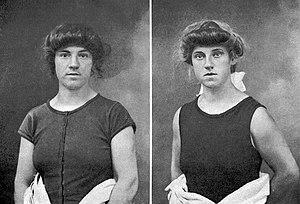
Les soeurs suisses Marthe (G.) et Cécile (D.) Robert, nageuses de grand fond (1906).
La Traversée de Paris à la nage est une course de nage en eau libre sur la Seine, organisée par le journal L'Auto et Georges Moëbs, qui a lieu pour la première fois en 1905. Elle fait alors 11,6 km, du pont National au viaduc d'Auteuil. À partir de 1906, une scission se fait au sein de l'organisation, et une seconde course, elle « amateur », est organisée concurremment, mise sur pied par Moëbs et le journal Les sports.